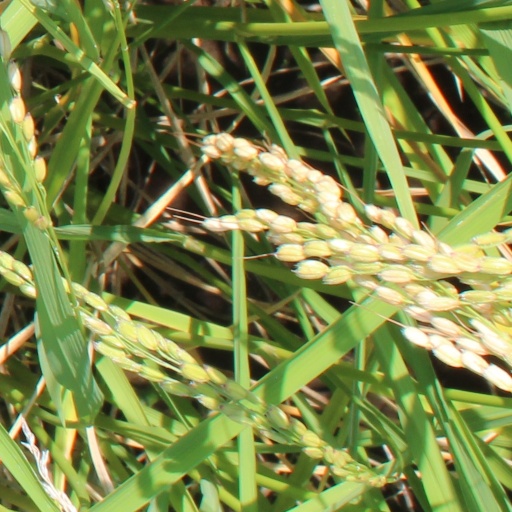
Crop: rice